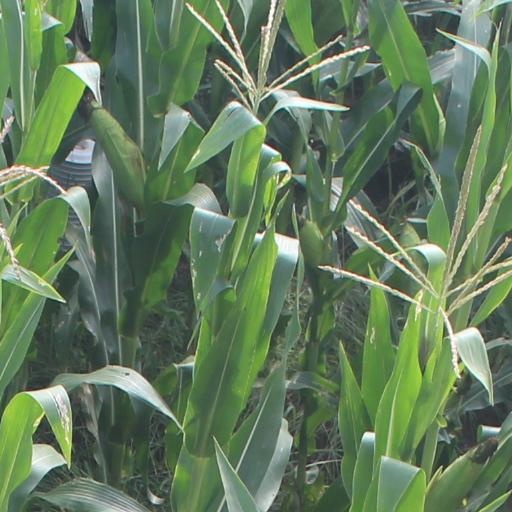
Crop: maize; corn